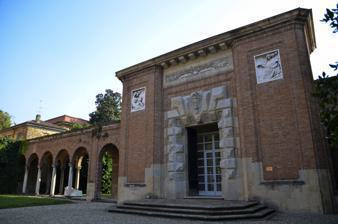
Building: Galleria d'arte moderna Ricci Oddi
Country: Italy
Year built: 1931
Facade of the museum The Galleria d'arte moderna Ricci Oddi (Ricci Oddi Gallery of Modern Art) is an art museum, located on via San Siro #13 in Piacenza , region of Emilia-Romagna , Italy. The museum displays a collection of Modern Art from the last two hundred years. History The gallery was founded in its own building due to the patronage of the local jurist and collector, Giuseppe Ricci Oddi (1868–1936). The building was constructed in 1931 using designs by Giulio Ulisse Arata on land adjacent to a deconsecrated convent, donated by the commune. The collections have expanded over the decades. The museum has today about 400 works of many local, mostly Italian, and some international painters. Among the artists of the 19th century in the collection are works by: Francesco Hayez , Francesco Filippini , Giuseppe Pellizza da Volpedo , Giovanni Segantini , Giuseppe Amisani , Giovanni Carnovali , Gerolamo Induno , Giovanni Fattori , Silvestro Lega , Telemaco Signorini , Raffaello Sernesi , Giuseppe Abbati , Cristiano Banti , Tranquillo Cremona , Daniele Ranzoni , Luigi Conconi , Gaetano Previati , Angelo Morbelli , Antonio Fontanesi , François-Auguste Ravier , Antonio Mancini , Domenico Morelli , the brothers Palizzi , Francesco Paolo Michetti , Stefano Bruzzi , Francesco Ghittoni , Luciano Ricchetti , Federico Zandomeneghi , and Giuseppe De Nittis . Among the artists of the 20th century in the gallery are works by: Francesco Bosso , Umberto Boccioni , Giulio Aristide Sartorio , Plinio Nomellini , Mario De Maria , Medardo Rosso , Giacomo Grosso , Amedeo Bocchi , Felice Carena , Carlo Carrà , Piero Marussig , Arturo Tosi , Massimo Campigli , Felice Casorati , Filippo De Pisis , Francesco Messina , Adolfo Wildt , Bruno Cassinari , and Achille Funi . Theft and recovery of a Klimt painting In 1997, the Portrait of a Lady by Gustav Klimt was stolen from this Gallery. The story is convoluted. After the theft, the frame was found in the roof of the gallery. Soon after the theft, on 1 April 1997, border police at the Italian/French frontier at Ventimiglia intercepted a package addressed to a former Italian prime minister. The package contained a high quality forgery of the painting. By 2016, the investigators in the case had spoken to someone who claimed to have replaced the original painting from the gallery with a forgery (likely the one intercepted at Ventimiglia). The art thief claimed to have stolen both the original and the forgery. The thief predicted the painting would soon be returned. In December 2019, a gardener clearing ivy from the building’s walls discovered a small trapdoor behind, and upon opening it, found the painting wrapped in a plastic bag. It is unlikely that the painting has remained there since its disappearance. References